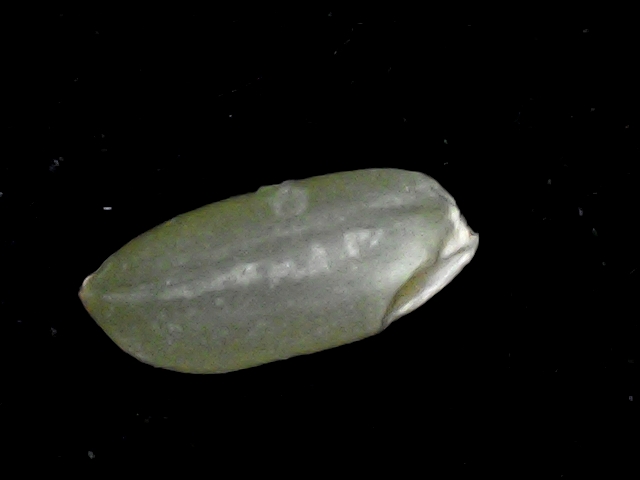
Rice variety: BD39